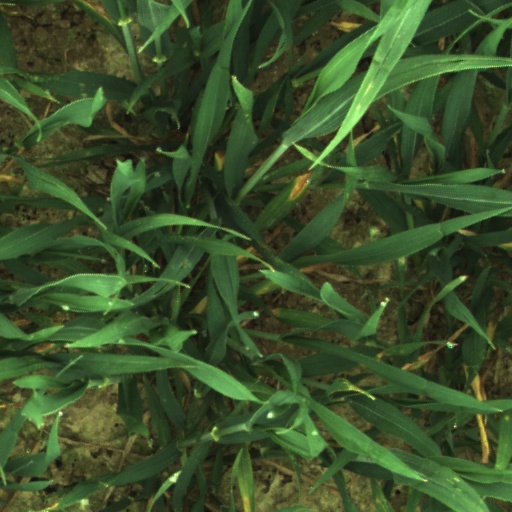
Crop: wheat